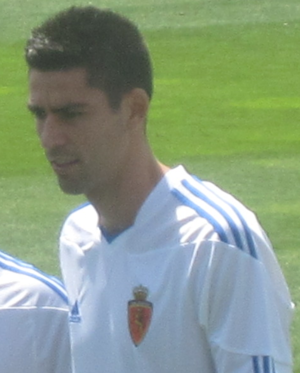
David Mateos Ramajo, né le 22 avril 1987 à Madrid, est un footballeur espagnol évoluant au poste de défenseur.